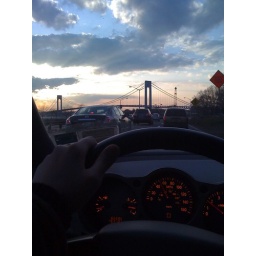
Driving home from work. About to cross the Verrazano Bridge. Feeling lucky to live in NYC.